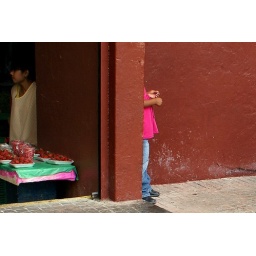
A young girl hides from the camera in the market area of San Miguel de Allende, Mexico.